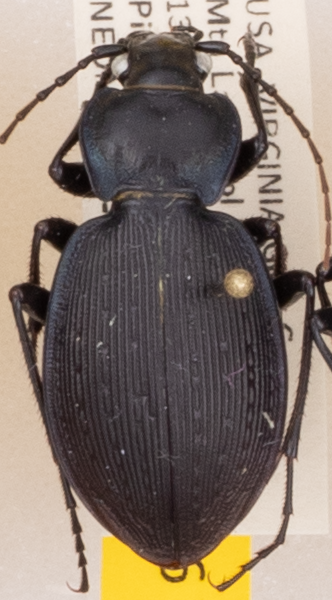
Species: Carabus goryi
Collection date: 2021-06-01
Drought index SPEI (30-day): -1.85
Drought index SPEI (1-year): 0.678
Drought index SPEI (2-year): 1.45